M15 (New York City bus)

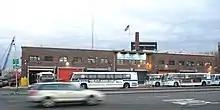
A D60HF leaving 126th Street Depot onto the M15 Limited, plus four RTSs outside the depot

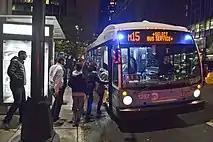

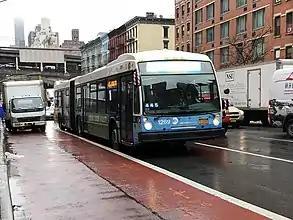
Two 2010 Nova Bus LFS Articulates on the M15 SBS: 1257 to South Ferry, during the discontinued blue light era, and 1269 to 125th St at East 62nd Street/1st Avenue, during the current blue signage era

The M15 runs between South Ferry in the Financial District and 126th Street in East Harlem. Southbound service uses Second Avenue from East 125th to Houston Streets, then uses First Avenue, Madison Street, Water Street and South Ferry. Limited buses made all stops south of Houston Street. Prior to the implementation of the M15 SBS, previous M15 Limited stops were eliminated at St Mark's Place and East 72nd Street north of Houston Street. Several stops south of Houston Street were also eliminated. During the daytime and evening hours, local service alternates between Whitehall Street and Pike Street / Cherry Street. During the a.m. rush hour, some Select Bus Service trips terminate/originate at Houston St. Overnight service is provided by local buses only, serving Whitehall Street-South Ferry. Select Bus Service trips terminate at the South Ferry bus loop. By then, the MTA had discontinued service to City Hall due to budget cuts.